Harris Turner

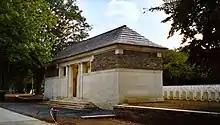
Entrance pavilion to the Sanctuary Wood Cemetery

In 1915, Turner joined the 1st University Company, Saskatchewan, which was attached to the Canadian Expeditionary Force as part of the Princess Patricia's Canadian Light Infantry. He was engaged in the battle of Sanctuary Wood in 1916, part of the Battle of Mont Sorrel along the Ypres Salient. Turner was wounded, permanently losing the sight in both eyes, an injury attributed to "shell shock".